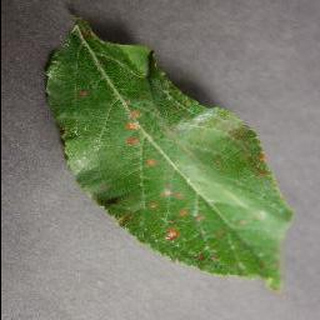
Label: apple_cedar_apple_rust